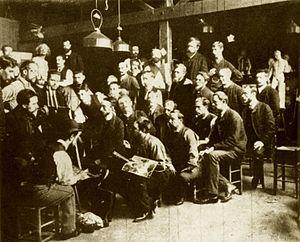
Atelier (ou Académie) Fernand Cormon, Paris, Montmartre, 10 rue Constance, vers 1885
Fernand Cormon, pseudonyme de Ferdinand Anne Piestre, né le 22 décembre 1845 à Paris où il est mort le 20 mars 1924, est un peintre français.